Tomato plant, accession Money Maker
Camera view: bottom (45 deg); turntable rotation: 60 degrees
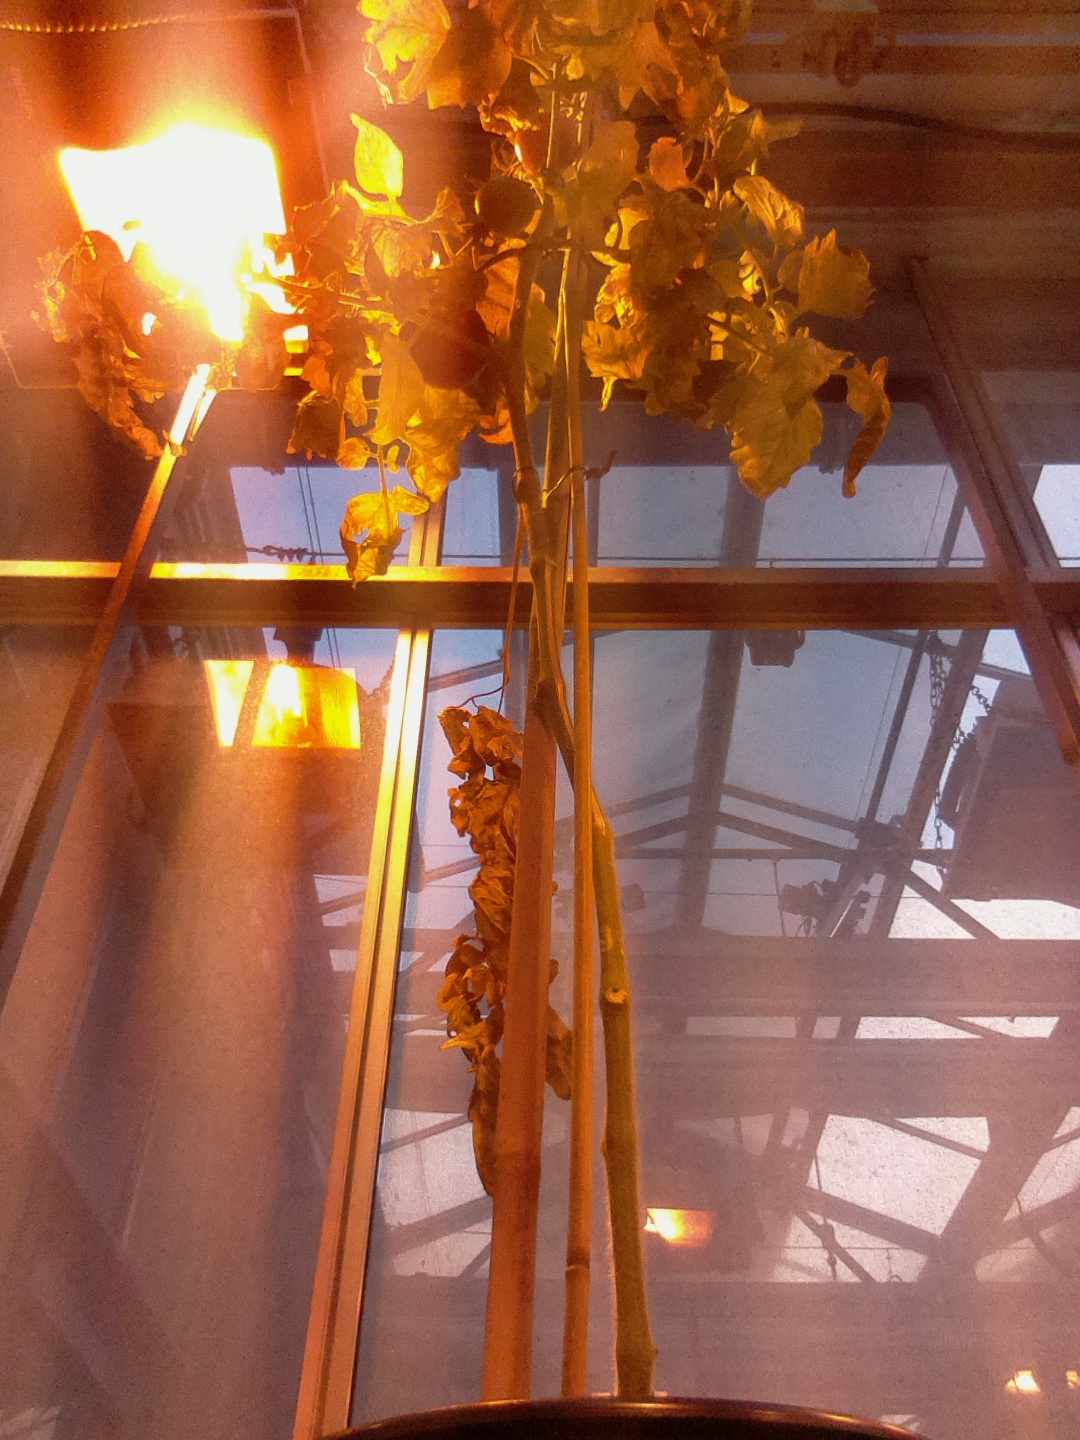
BBCH growth stage 83: 30%-40% of fruits show typical fully ripe color